Sarah

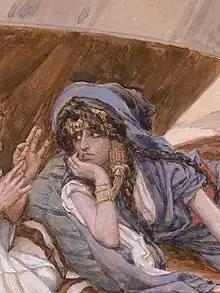
"Abram's Counsel to Sarai" (1896–1902) by James Tissot

Sarah (originally Sarai) is a biblical matriarch, prophet, and major figure in Abrahamic religions. While different Abrahamic faiths portray her differently, Judaism, Christianity, and Islam all depict her character similarly, as that of a pious woman, renowned for her hospitality and beauty, the wife of Abraham, and the mother of Isaac. Sarah has her feast day on 1 September in the Catholic Church, 19 August in the Coptic Orthodox Church, 20 January in the LCMS, and 12 and 20 December in the Eastern Orthodox Church.